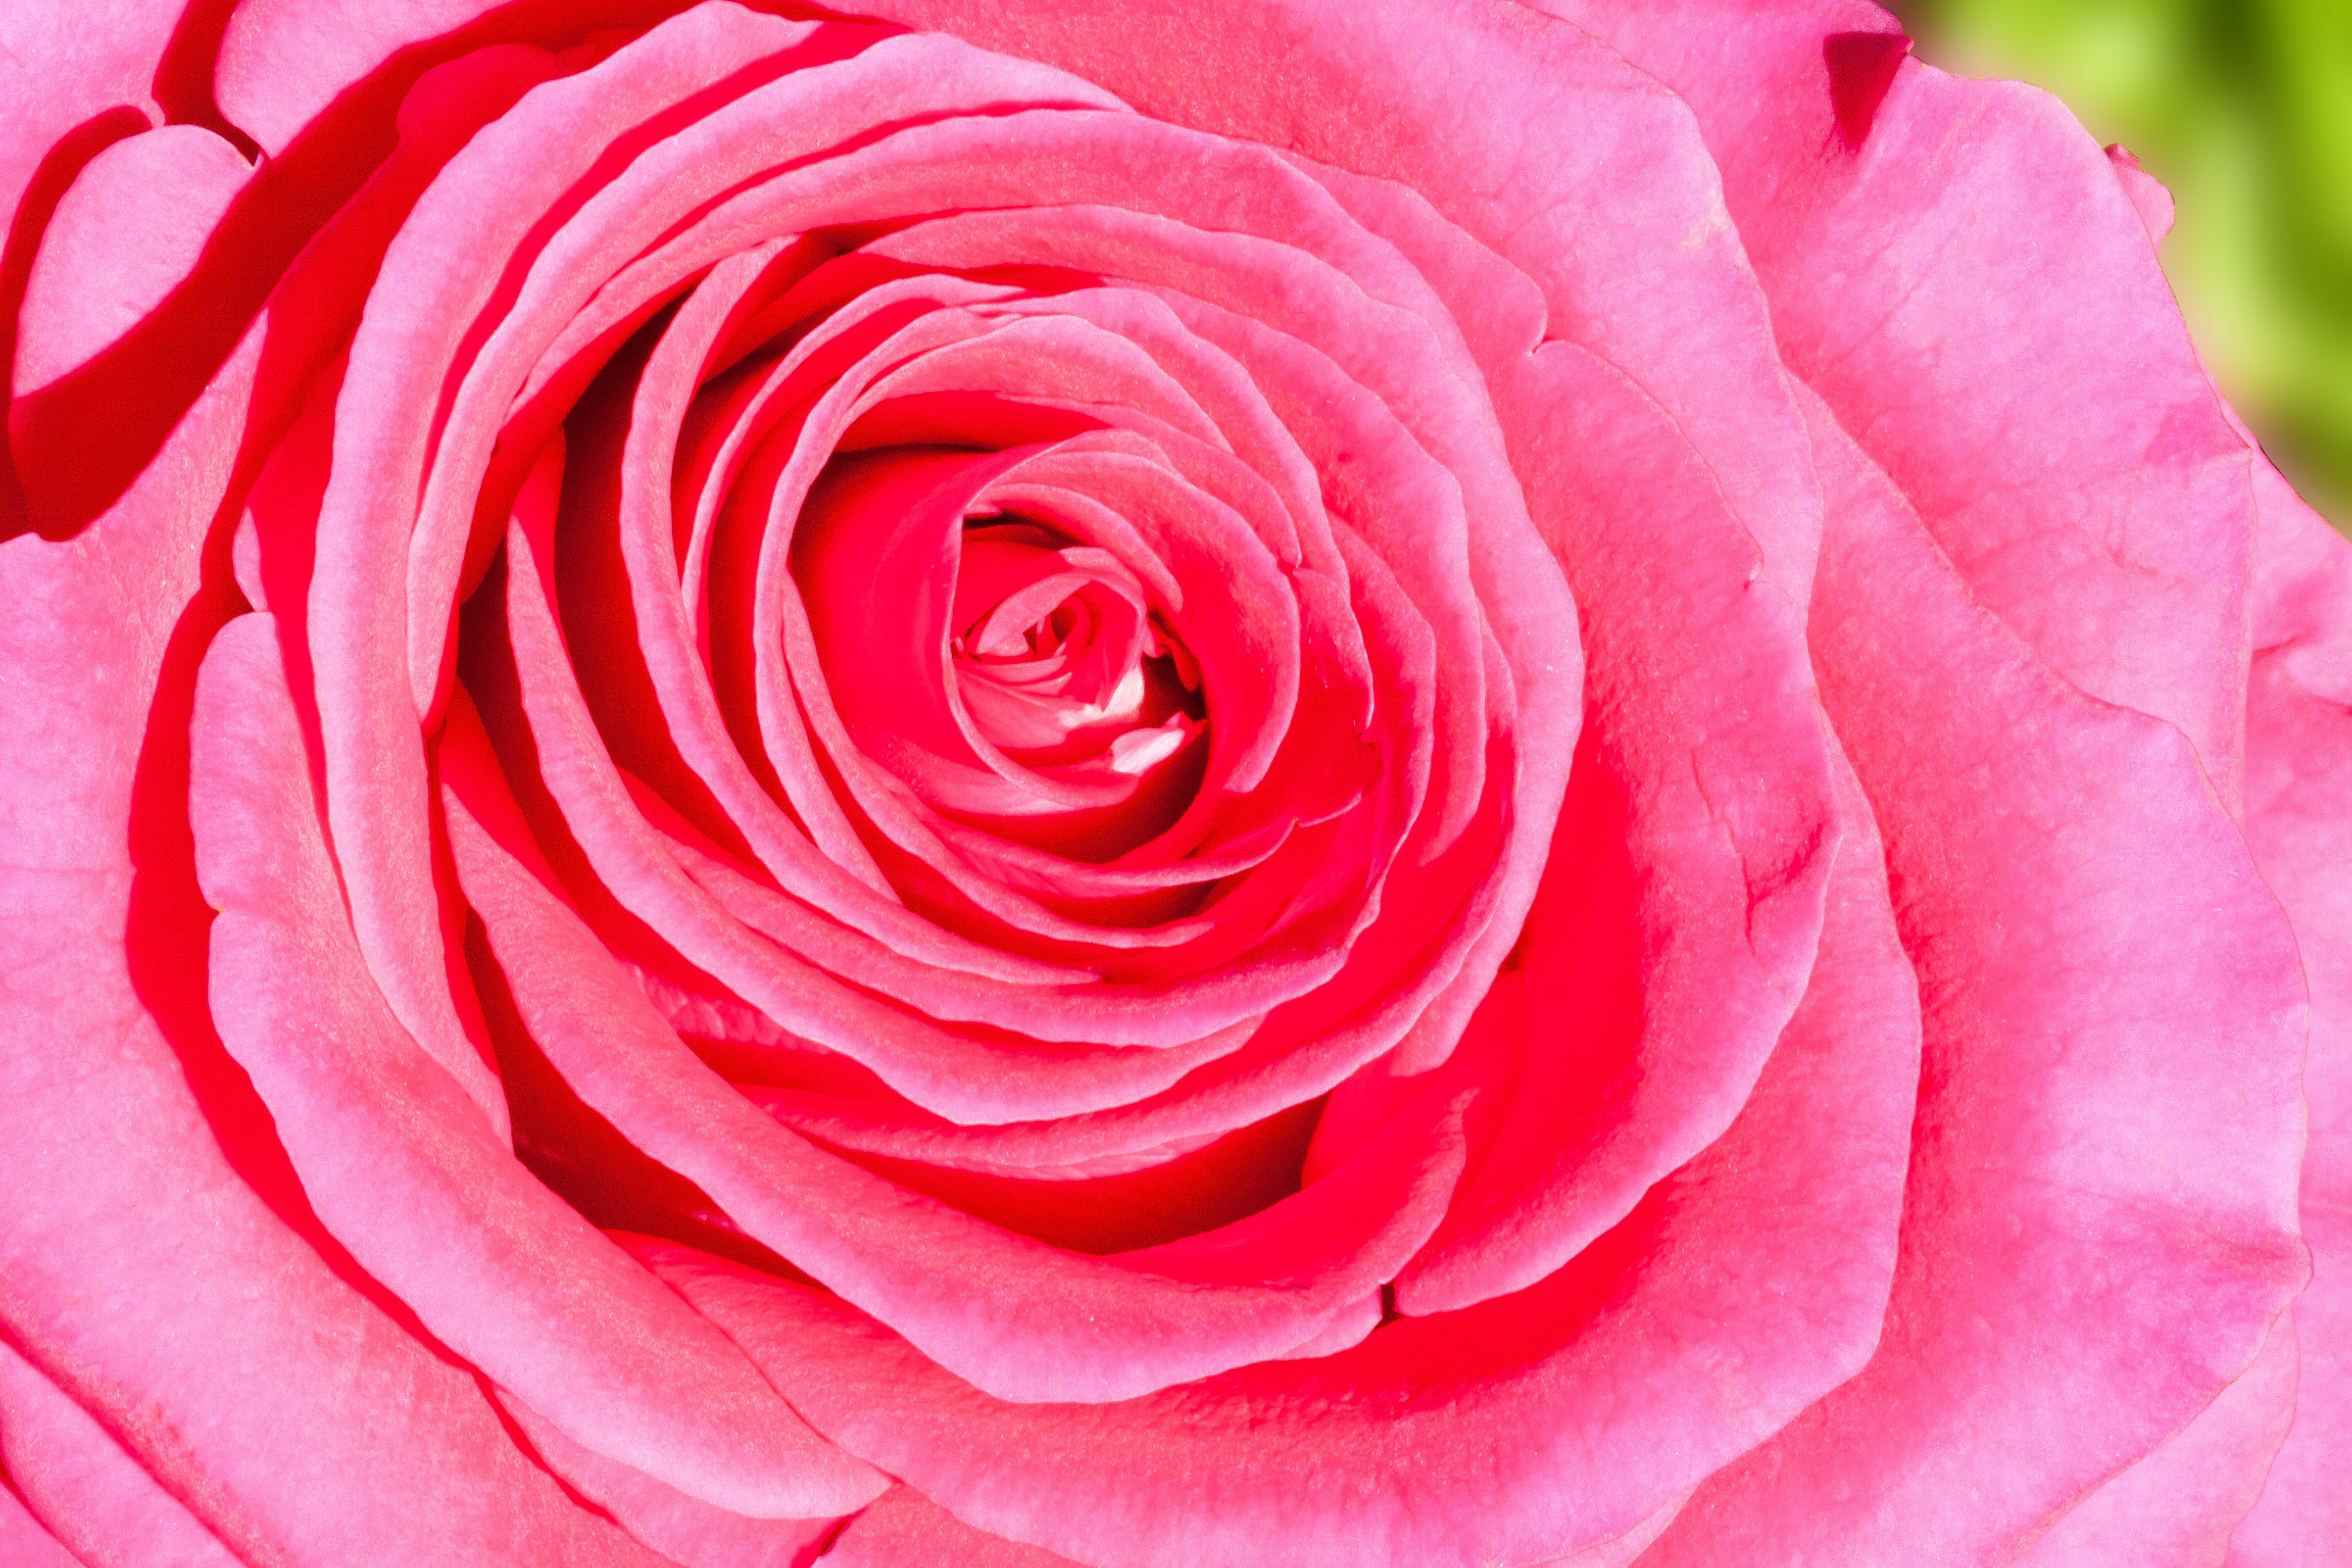
nature, plant, flower, petal, bouquet, rose, green, red, lush, macro, pink, flowers, close up, decorative, floribunda, fill, composites, pastellfarben, macro photography, flowering plant, garden roses, rose family, land plant, rosa centifolia